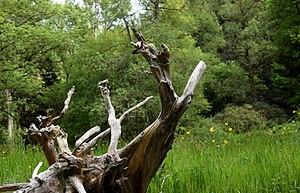
Arboretum de Saint Setiers
Le parc arboretum de Saint-Setiers est un parc privé situé à Saint-Setiers, en Corrèze, Limousin, France.